The Two Gentlemen of Verona

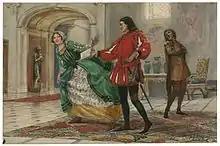
Early 20th-century Henry James Haley illustration of 2.1 (Silvia refusing Valentine's letter)

Other critics have been less kind, however, arguing that if the later plays show a skilled and confident writer exploring serious issues of the human heart, "Two Gentlemen" represents the initial, primarily unsuccessful attempt to do likewise. In 1921, for example, J. Dover Wilson and Arthur Quiller-Couch, in their edition of the play for the Cambridge Shakespeare, famously stated that after hearing Valentine offer Silvia to Proteus "one's impulse, upon this declaration, is to remark that there are, by this time, "no" gentlemen in Verona." H.B. Charlton, writing in 1938, argues that "clearly, Shakespeare's first attempt to make romantic comedy had only succeeded so far as it had unexpectedly and inadvertently made romance comic." Another such argument is provided by Norman Sanders in 1968; "because the play reveals a relatively unsure dramatist and many effects managed with a tiro's lack of expertise, it offers us an opportunity to see more clearly than anywhere else in the canon what were to become characteristic techniques. It stands as an 'anatomie' or show-through version, as it were, of Shakespeare's comic art." Kurt Schlueter, on the other hand, argues that critics have been too harsh on the play precisely because the later plays are so much superior. He suggests that when looking at Shakespeare's earlier works, scholars put too much emphasis on how they fail to measure up to the later works, rather than looking at them for their own intrinsic merits; "we should not continue the practice of holding his later achievements against him when dealing with his early beginnings."